Sheridan College

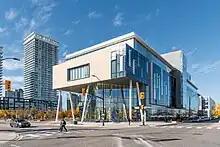
Hazel McCallion Campus

The Hazel McCallion campus (HMC) is located in Mississauga (4180 Duke of York Boulevard), in the city centre adjacent to Square One Shopping Centre. It opened in September 2011. The initial phase of development was intended for approximately 2,000 students, with an additional 3,700 students accommodated with the opening of HMC's second building in January 2017. In 2017, HMC opened a new wing, increasing enrolment capacity to over 5,500 students.